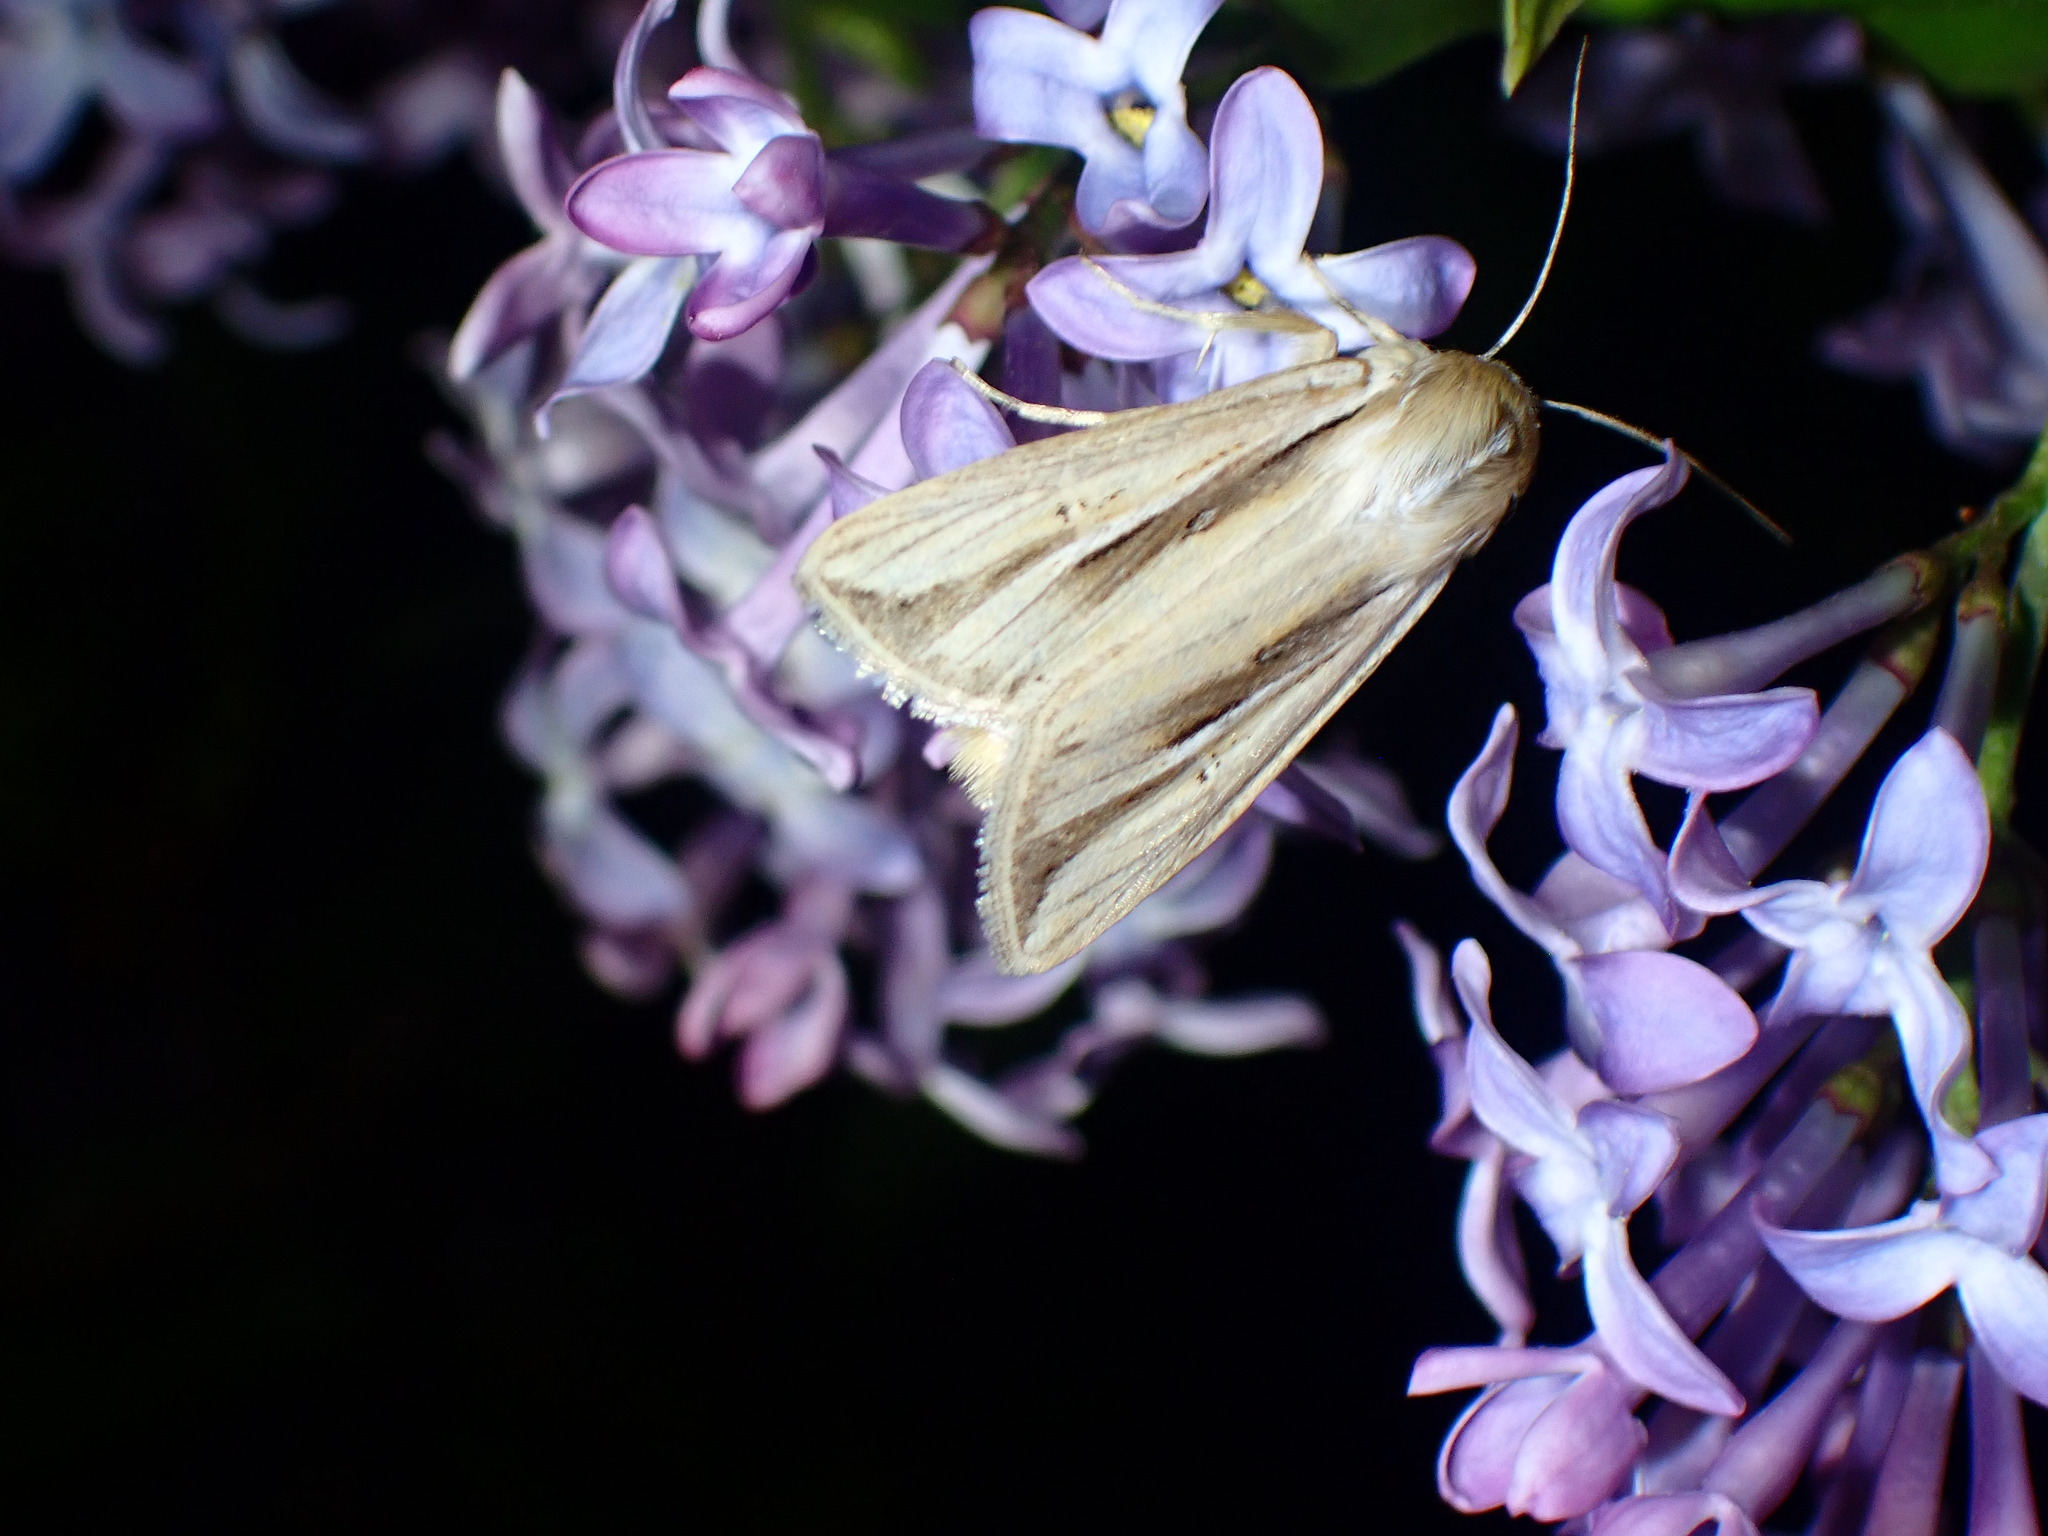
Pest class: wheathead_armyworm_Dargida_diffusa